Ongentheow

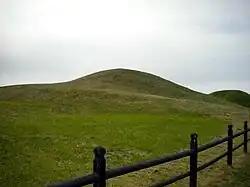
Middle royal tumulus at Old Upsala, suggested grave of King Ongentheow/Egil

In Ari Þorgilsson's "Íslendingabók" and in "Historia Norwegiae", he was called Egil Vendelcrow ("Vendilcraca"/"Vendilkráka", a name traditionally given to those living at the royal estate of Vendel in Sweden). Snorri Sturluson, however, gave the name Vendelcrow to Egil's son Ottar (Ohthere). In these sources, Egil was the son of Aun the Old, and like him, not very warlike. After he had made the thrall Tunni (or "Tonne") responsible for the treasury, Tunni rebelled against Egil. They fought eight battles after which Egil fled to Denmark, according to the "Ynglinga saga" ("Ynglingatal" does not mention where he fled and "Historia Norwegiae" does not mention any escape at all). Snorri wrote that Fróði, the Danish king, aided Egil in defeating Tunni, and made Egil a tributary to the Danish king.